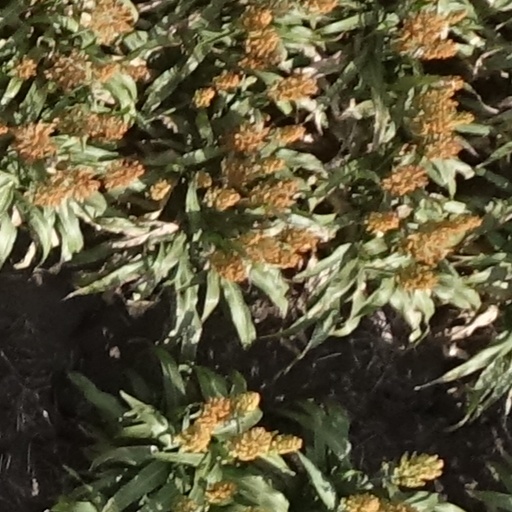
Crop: sorghum